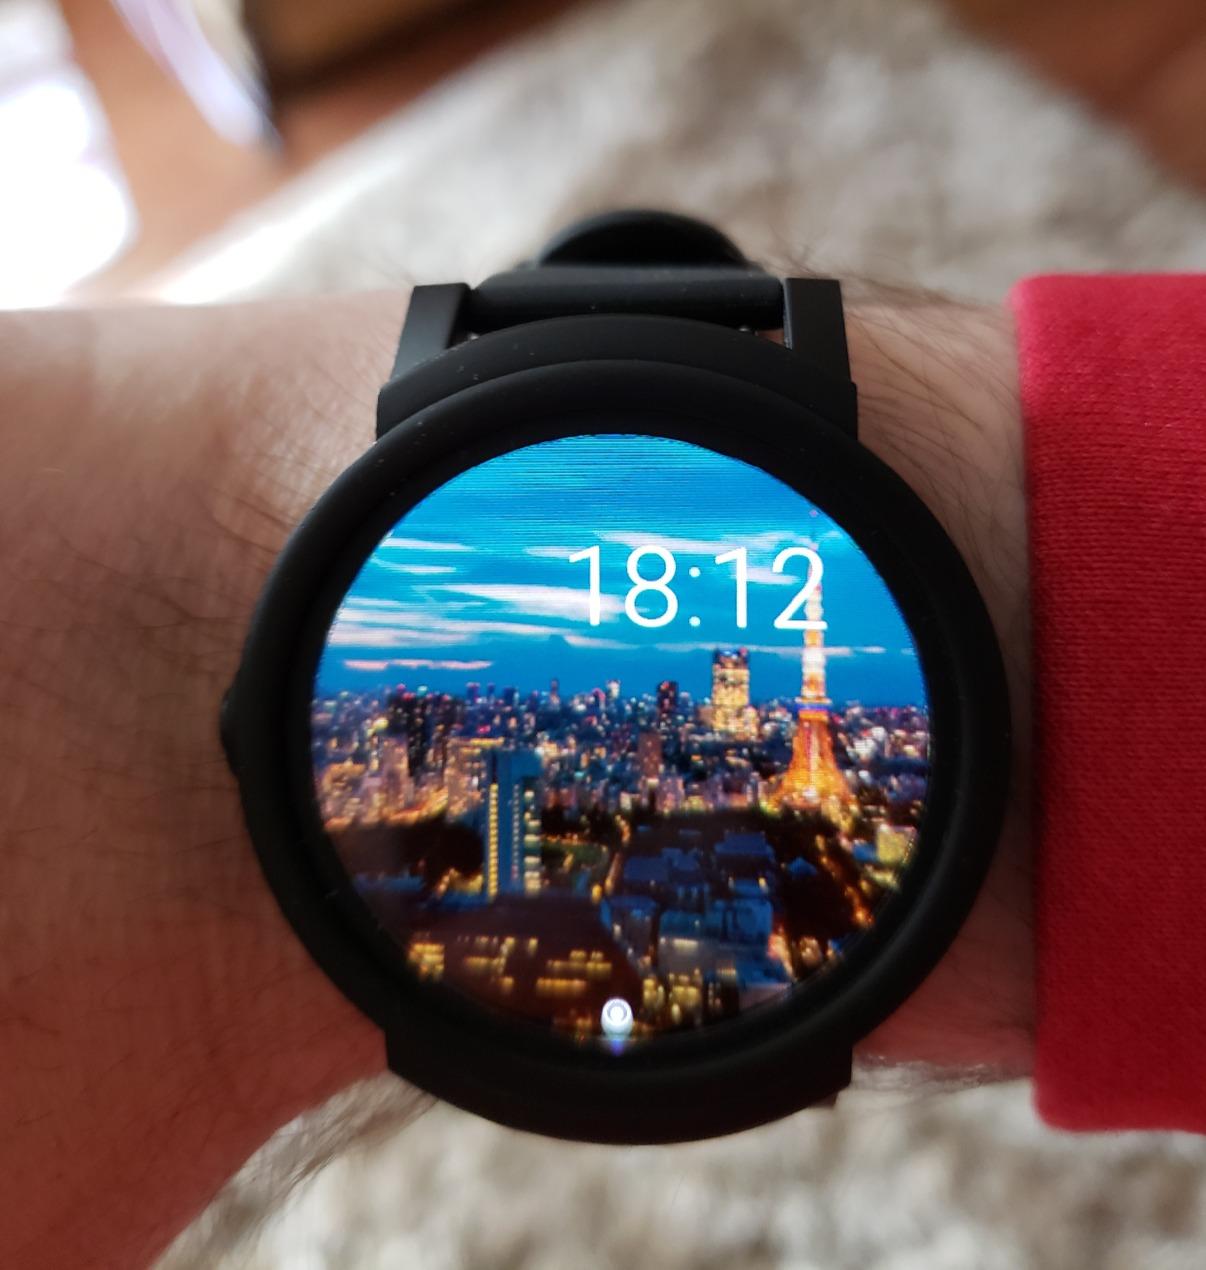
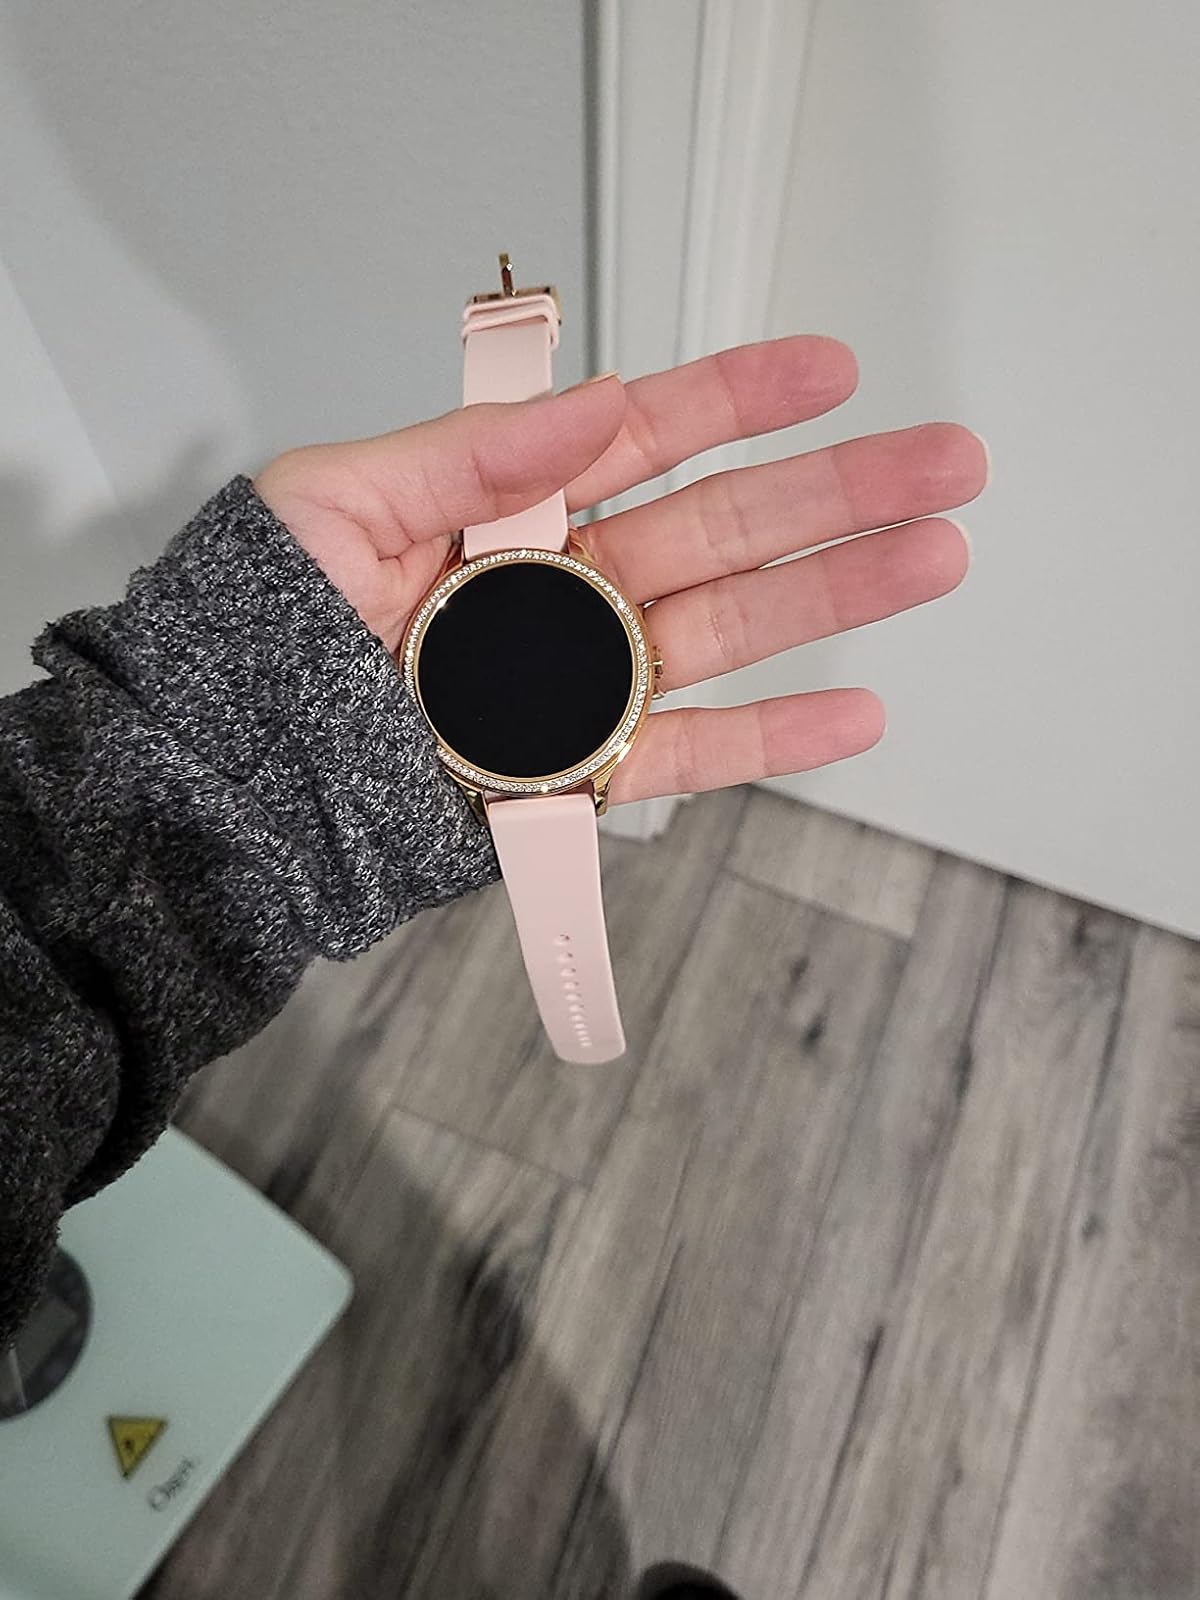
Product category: smartwatch
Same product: no